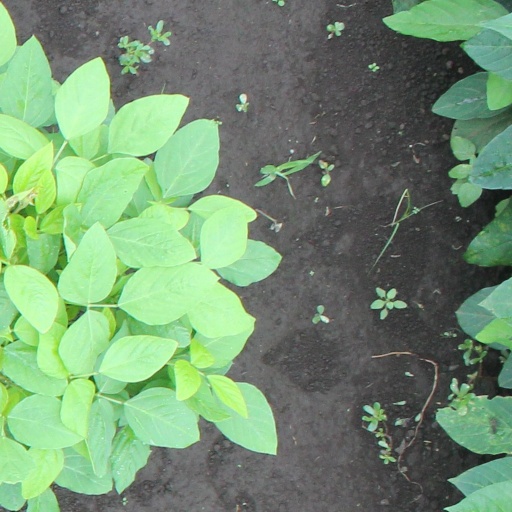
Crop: soybean